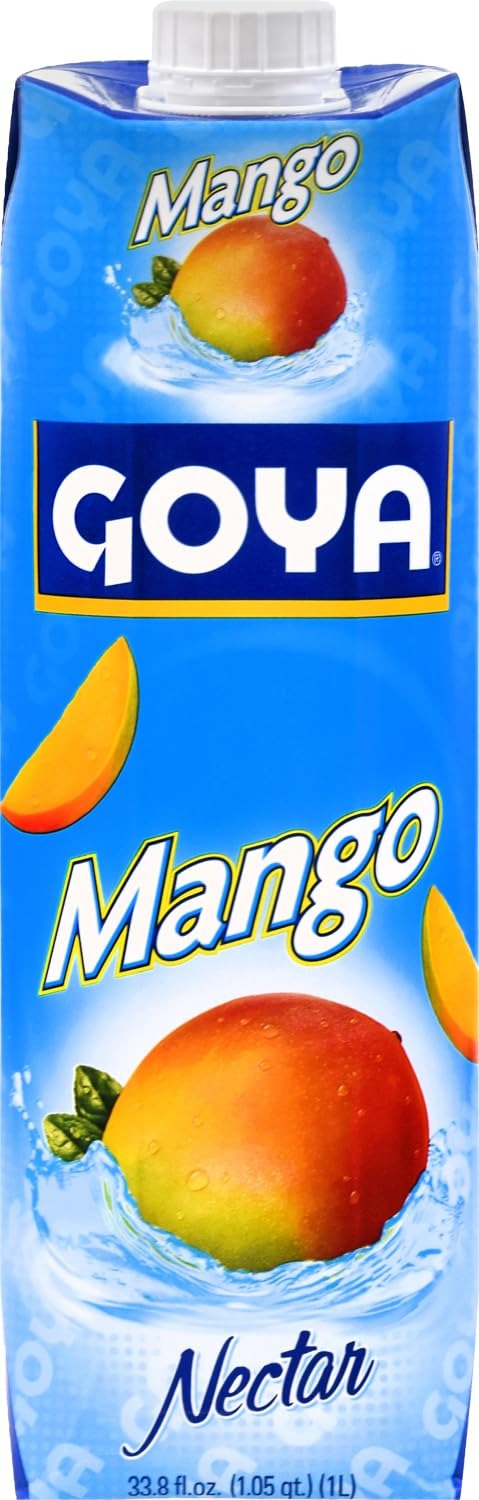
Item Name: Goya Mango Nectar, 33.8 Fl Oz, 2-Pack
Value: 67.6
Unit: Fl Oz

Price: 4.76